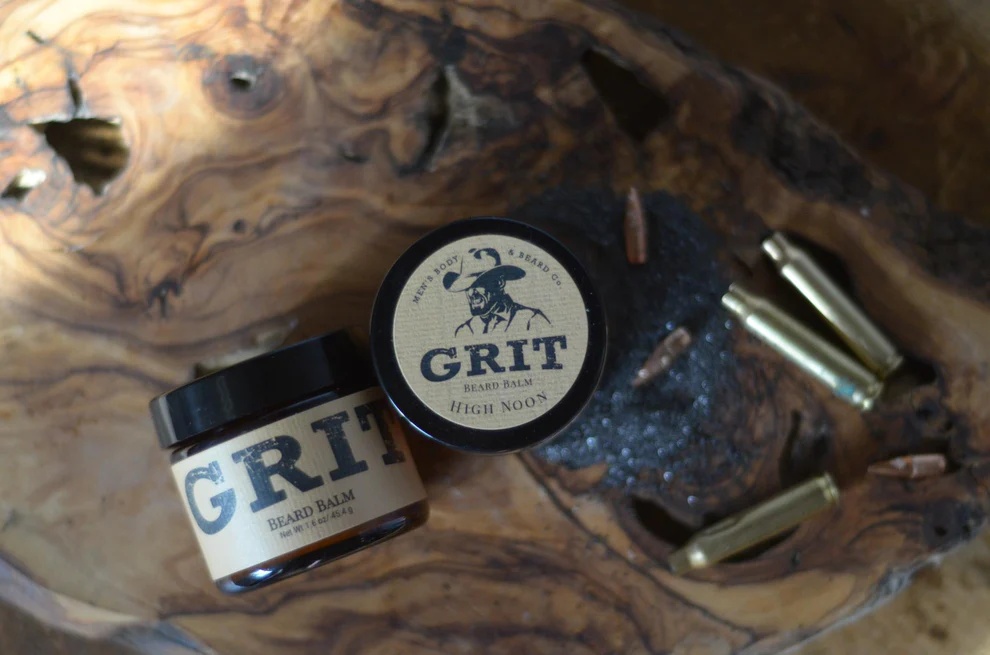
RANCH HAND BEARD BALM
Ranch Hand Beard Balm! Our Beard Balm has a medium hold for light styling capabilities and to keep those stray hairs laid down. GRIT Beard Balm will leave your beard looking conditioned and sculpted, but without the greasy mess. Ingredients: Shea Butter, Sweet Almond OIl, Coconut Oil, Jojoba Oil, Beeswax, Castor Oil, Fragrance, Vitamin E
Brand: GritBeardCo
Category: Health & Beauty > Personal Care > Shaving & Grooming